Eva Ring

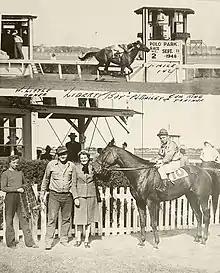
Trainer Eva Ring (far left)

In the August 1942 Sports Gymkana held at Briercrest Farm, Ring teamed-up with Ruth Stevenson to place 2nd in the pair jumping, and then she won the open jumping on Cavalier. The Powder Puff Derby was held later that month and was presented by the Saskatoon Riding Club as one of several featured riding events in the Labor Day Gymkana, sponsored by members of the Northern Alberta Light Horse Society. There were 5,000 people in attendance at the Edmonton exhibition grounds. The featured riding events included harness racing, a musical demonstration of horsemanship skills, "jumping with blanket only", and "pair jumping" that Ring and her teammate Ruth Stevenson placed 2nd in. The Powder Puff Derby was won by Neta Robbins.